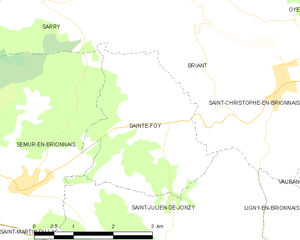
Carte des communes françaises